Moon Bloodgood

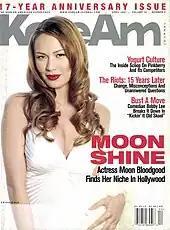
On the cover of "KoreAm", April 2007

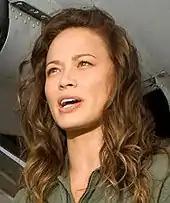
Bloodgood during publicity for "Terminator Salvation", July 18, 2008

In 2005, she was ranked No. 99 on "Maxim's" magazine's Hot 100 list. She subsequently ranked No. 53 in 2006, No. 40 in 2007 and No. 20 in 2009.